Mount Barney National Park

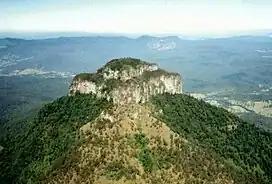
Mount Lindesay

Bush camping is allowed at Mount May and Mount Barney. Restrictions apply during peak holiday times.